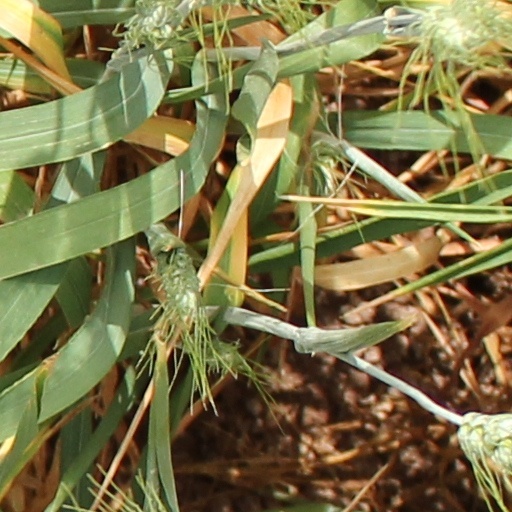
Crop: wheat